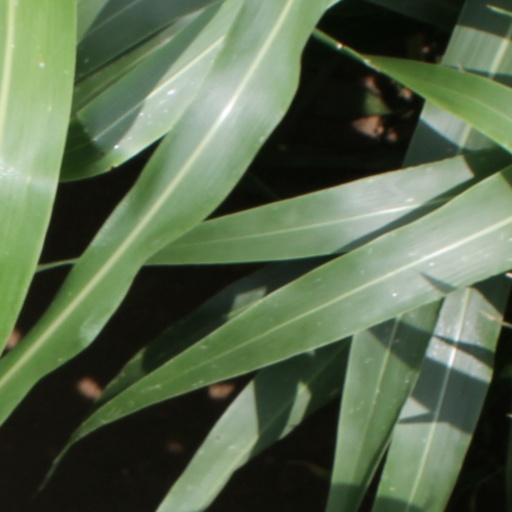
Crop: sorghum